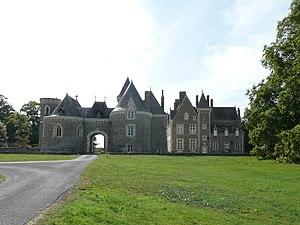
Freigné - Château de Bourmont
Cet article recense les monuments historiques en Loire-Atlantique, en France, répertoriés sur la base Mérimée.
Le château de Bourmont est situé sur la commune de Vallons-de-l'Erdre dans le département de Loire-Atlantique, Pays de la Loire, en France.